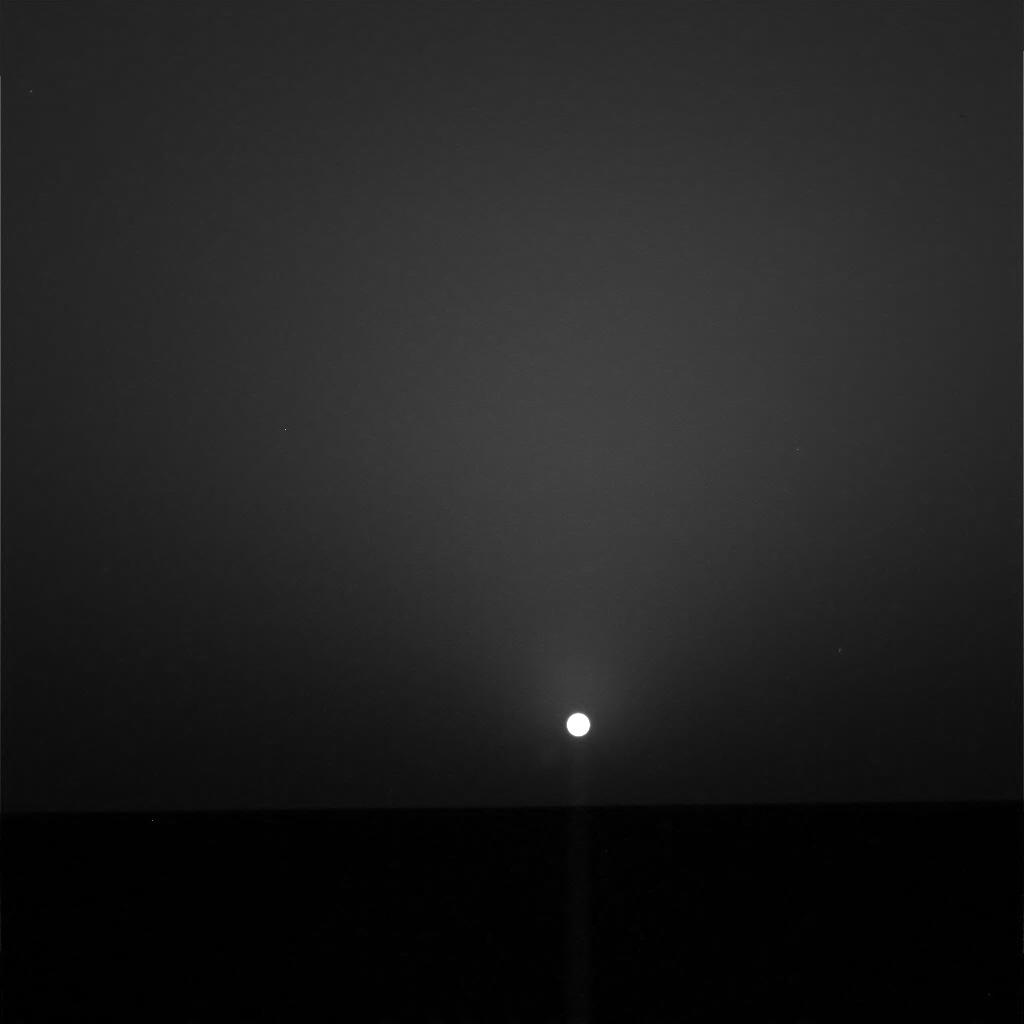
Surface features visible: Astronomy, Sky